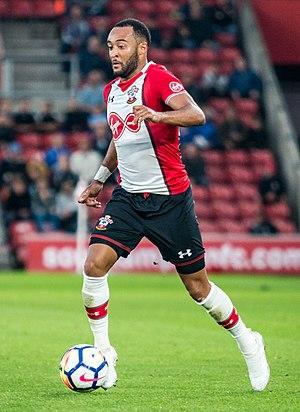
Nathan Daniel Jerome Redmond, né le 6 mars 1994 à Birmingham, est un footballeur international anglais qui évolue au poste de milieu de terrain au Southampton FC.